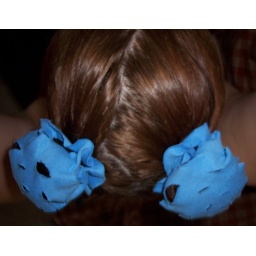
Made of tee shirt remnants. Pattern is in the book &amp;quot;Generation Tee.&amp;quot;